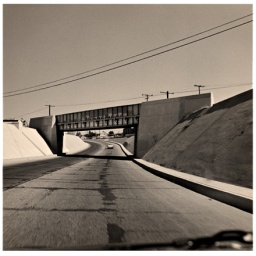
road under railway bridge